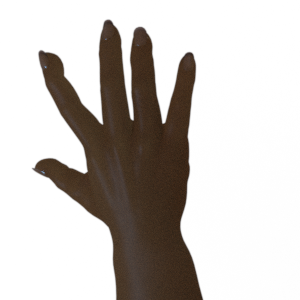
Label: paper